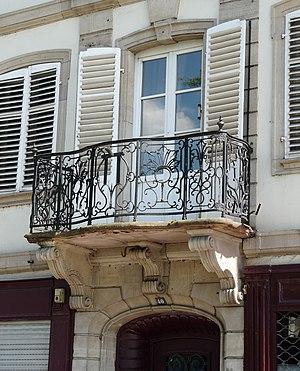
Maison, 40, quai des Bateliers, Strasbourg.
Ce tableau présente la liste de tous les monuments historiques de Strasbourg, classés ou inscrits.
La maison au 40, quai des Bateliers est un monument historique situé à Strasbourg, dans le département français du Bas-Rhin.
Le quai des Bateliers, est une voie de circulation de la ville de Strasbourg, en France.